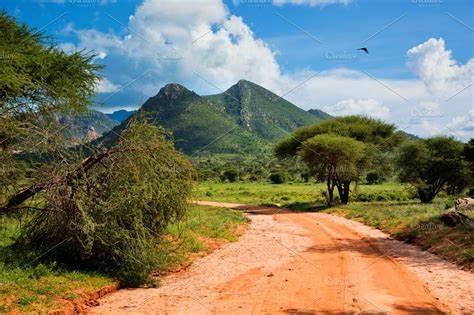
Rafu iliyopangwa mifuko maalumu kwa ajili ya kuhifadhia mbegu, ikiwa na picha ya mazao husika pamoja na maelekezo yanayotolewa, ili kumsaidia mkulima katika kuzingatia upandaji wa mbegu ili kupata mafanikio katika kilimo chake.